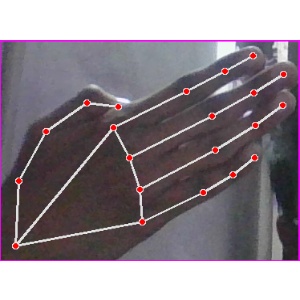
अक्षर: घ